Trocadéro Palace

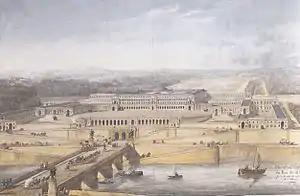
Artist's conception of what the construction of the Palace of the King of Rome would have looked like.

The location of the Trocadéro Palace has witnessed a succession of buildings and architectural projects. Originally, the site was part of the former estate of Maréchal de Bassompierre, Henry IV's comrade-in-arms. In 1651, Henrietta Maria of France founded a convent of the Visitation order, which was destroyed during the French Revolution.